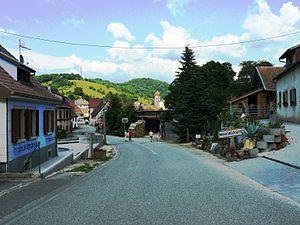
Entrée du village de Maisonsgoutte
Maisonsgoutte est une commune française située dans le département du Bas-Rhin, en région Grand Est.